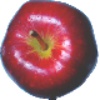
Label: Apple Red Delicious 1